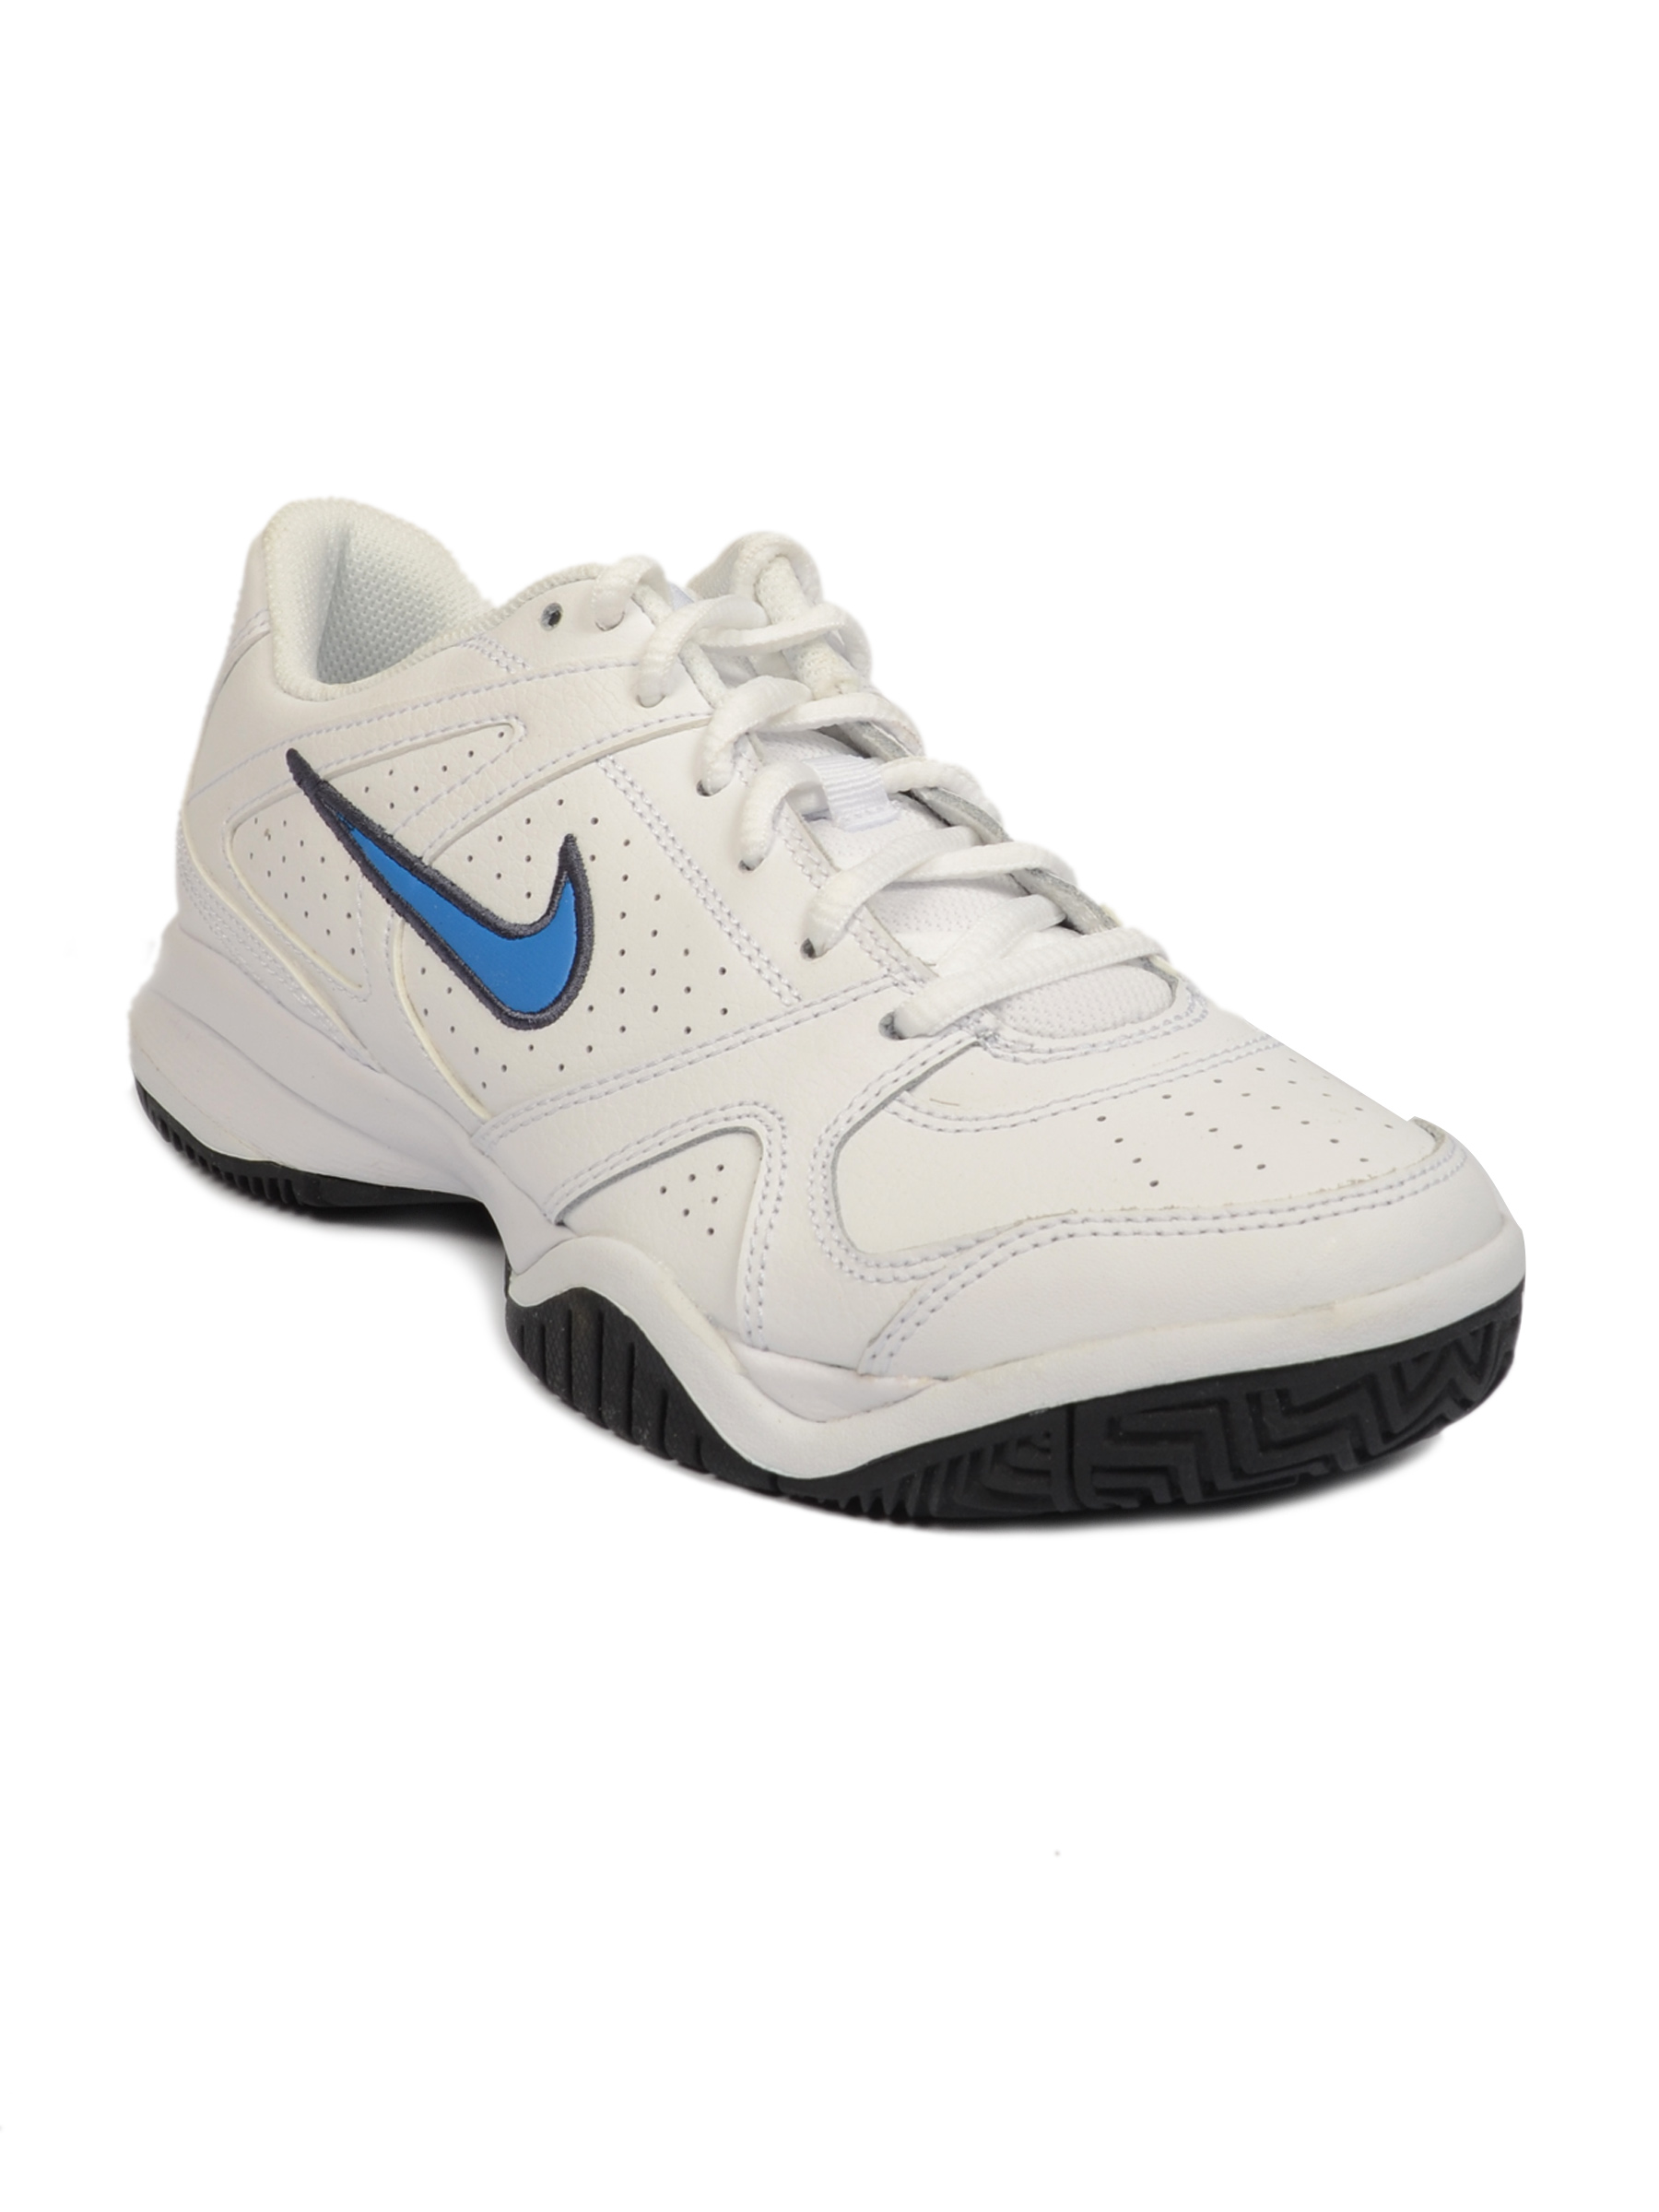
Nike Men City Court White Sports Shoes
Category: Footwear / Shoes / Sports Shoes
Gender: Men
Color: White
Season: Summer 2011
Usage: Sports